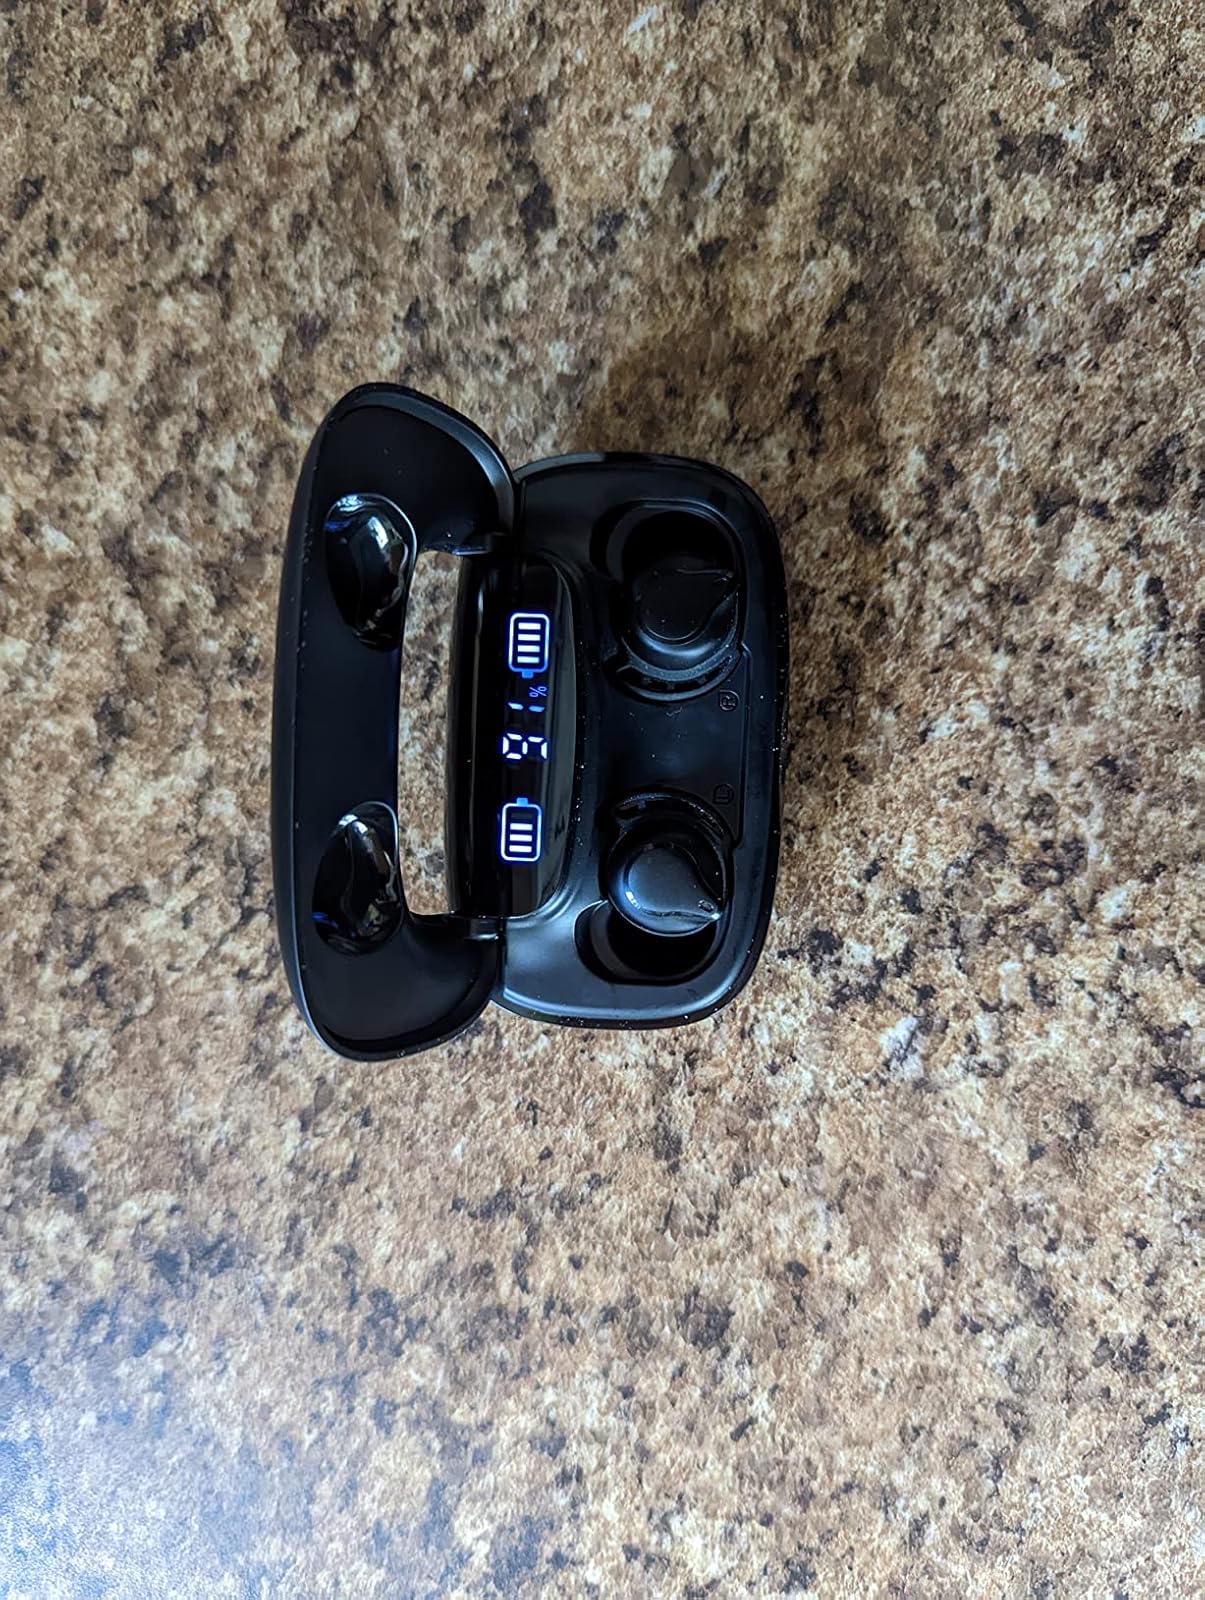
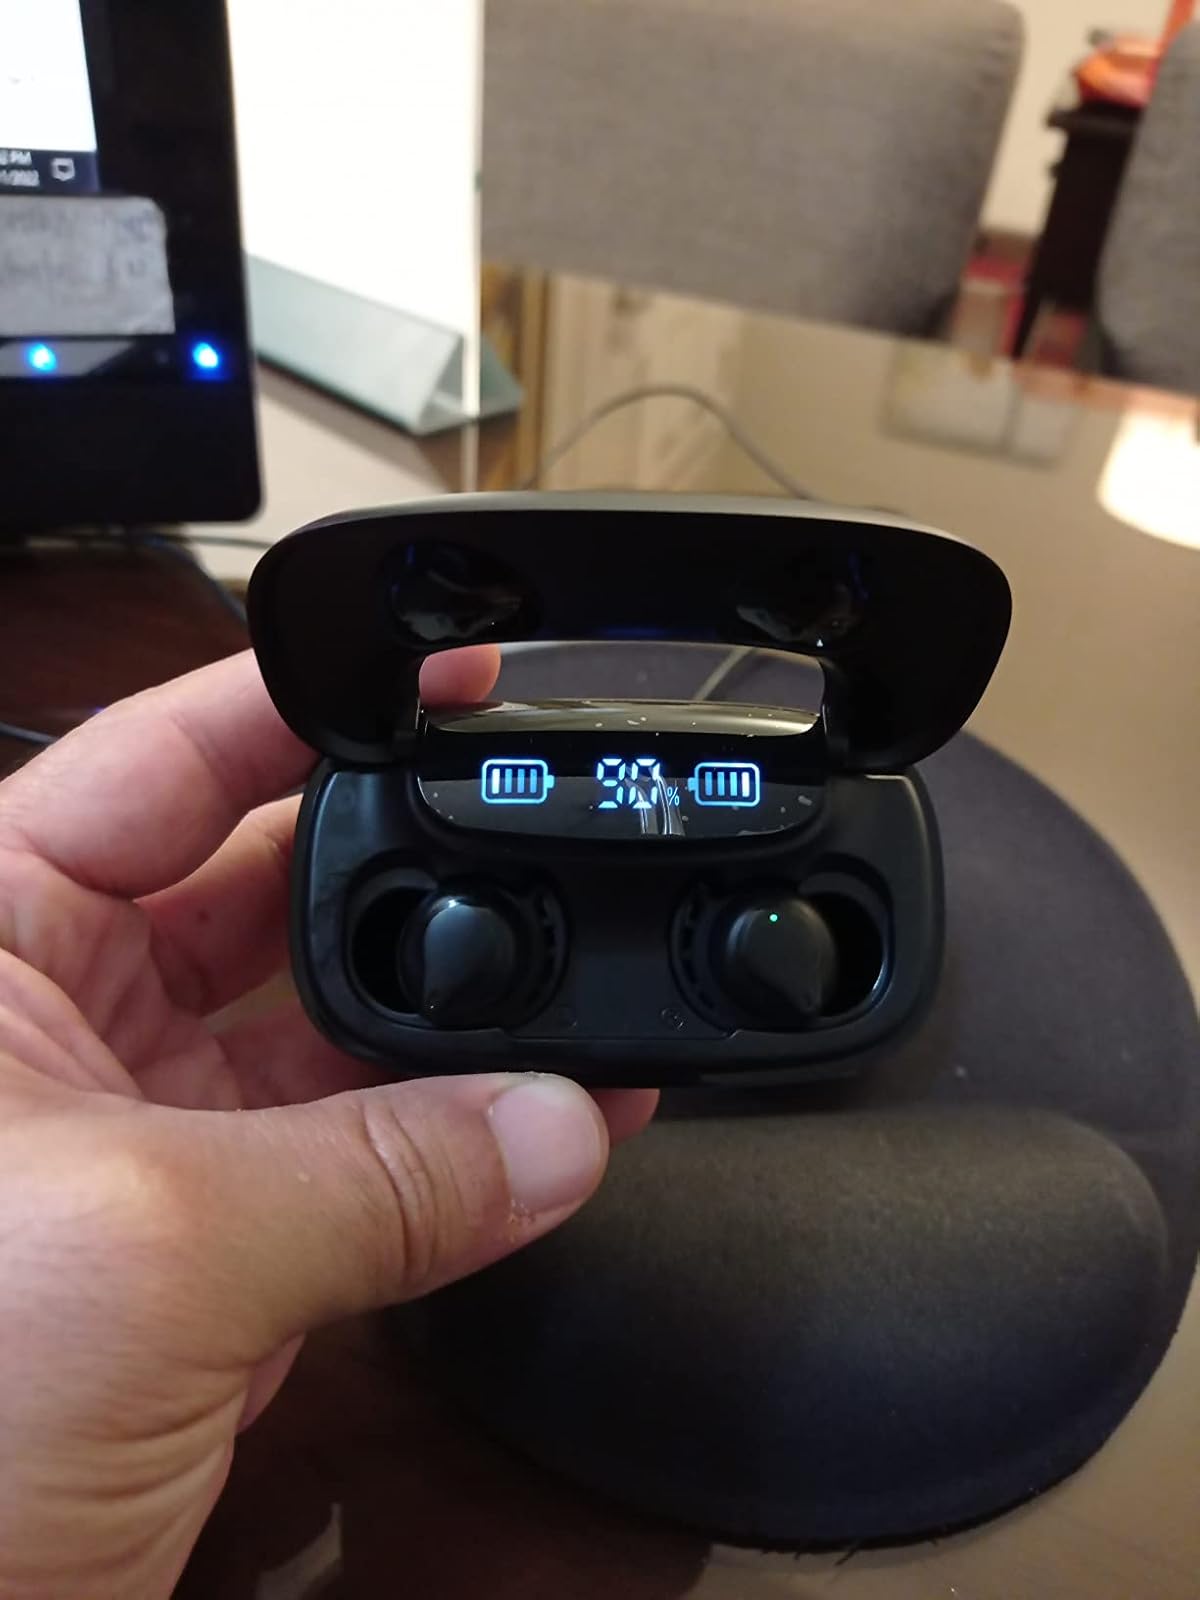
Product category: earbuds
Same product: yes